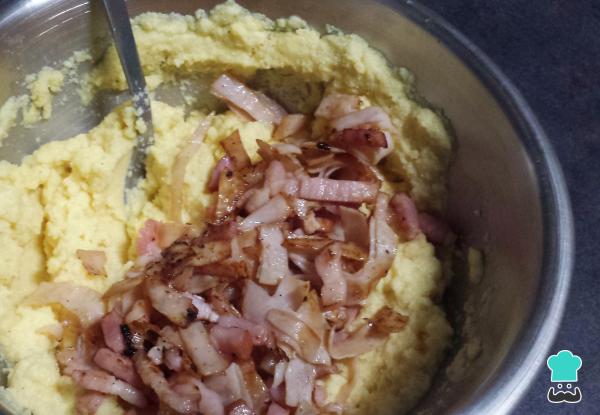
Ahora añade el relleno de jamón y tocineta y amasa todo junto. Si quieres puedes añadir un poco de queso también.